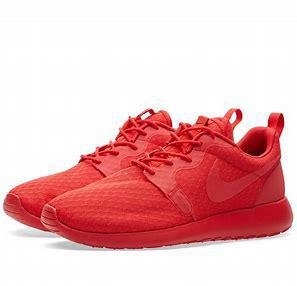
Brand: Nike
Model: Roshe One